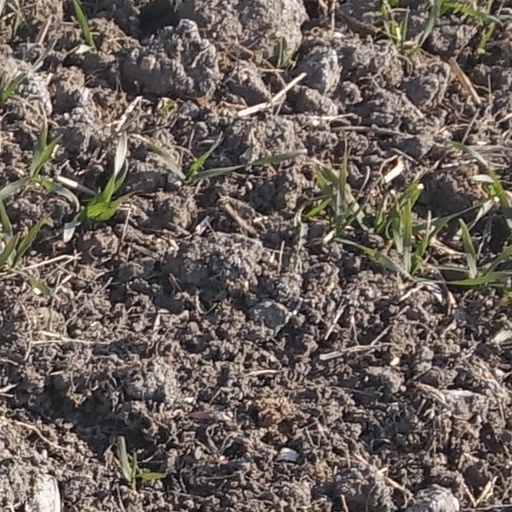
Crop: wheat